Ramlila

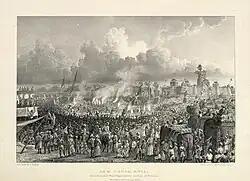
Ram Leela Mela, before the Raja of Benares, the culmination of Ramlila with burning of Ravana effigies, at Ramnagar Fort, 1834

The Ramlila is a cycle of plays that recounts the epic story of Rama, as told in "Ramcharitmanas", the version of the Ramayana penned by Tulsidas. The plays sponsored by the Maharaja, are performed in Ramnagar every evening for 31 days. The Ramnagar Ramlila is held over 31 days where the entire "Ramacharitmanas" is recited, instead of the usual 10 for abridged production. It is known for its lavish sets, dialogues and visual spectacle. In Ramnagar, a number of stages have been constructed by the town, each named after the major sites of events in the "Ramayana" epic. The permanent structures and several temporary structures serve as sets, to represent locations like Ashoka Vatika, Janakpuri, Panchavati, Lanka etc., during the performance. Hence the entire city turns into a giant open-air set, and the audience moves along with the performers with every episode, to the next locale. As the play progresses, the actors and audience move from one place to another, they join the chorus, giving the feeling that the audience is participating and is a part of the play.